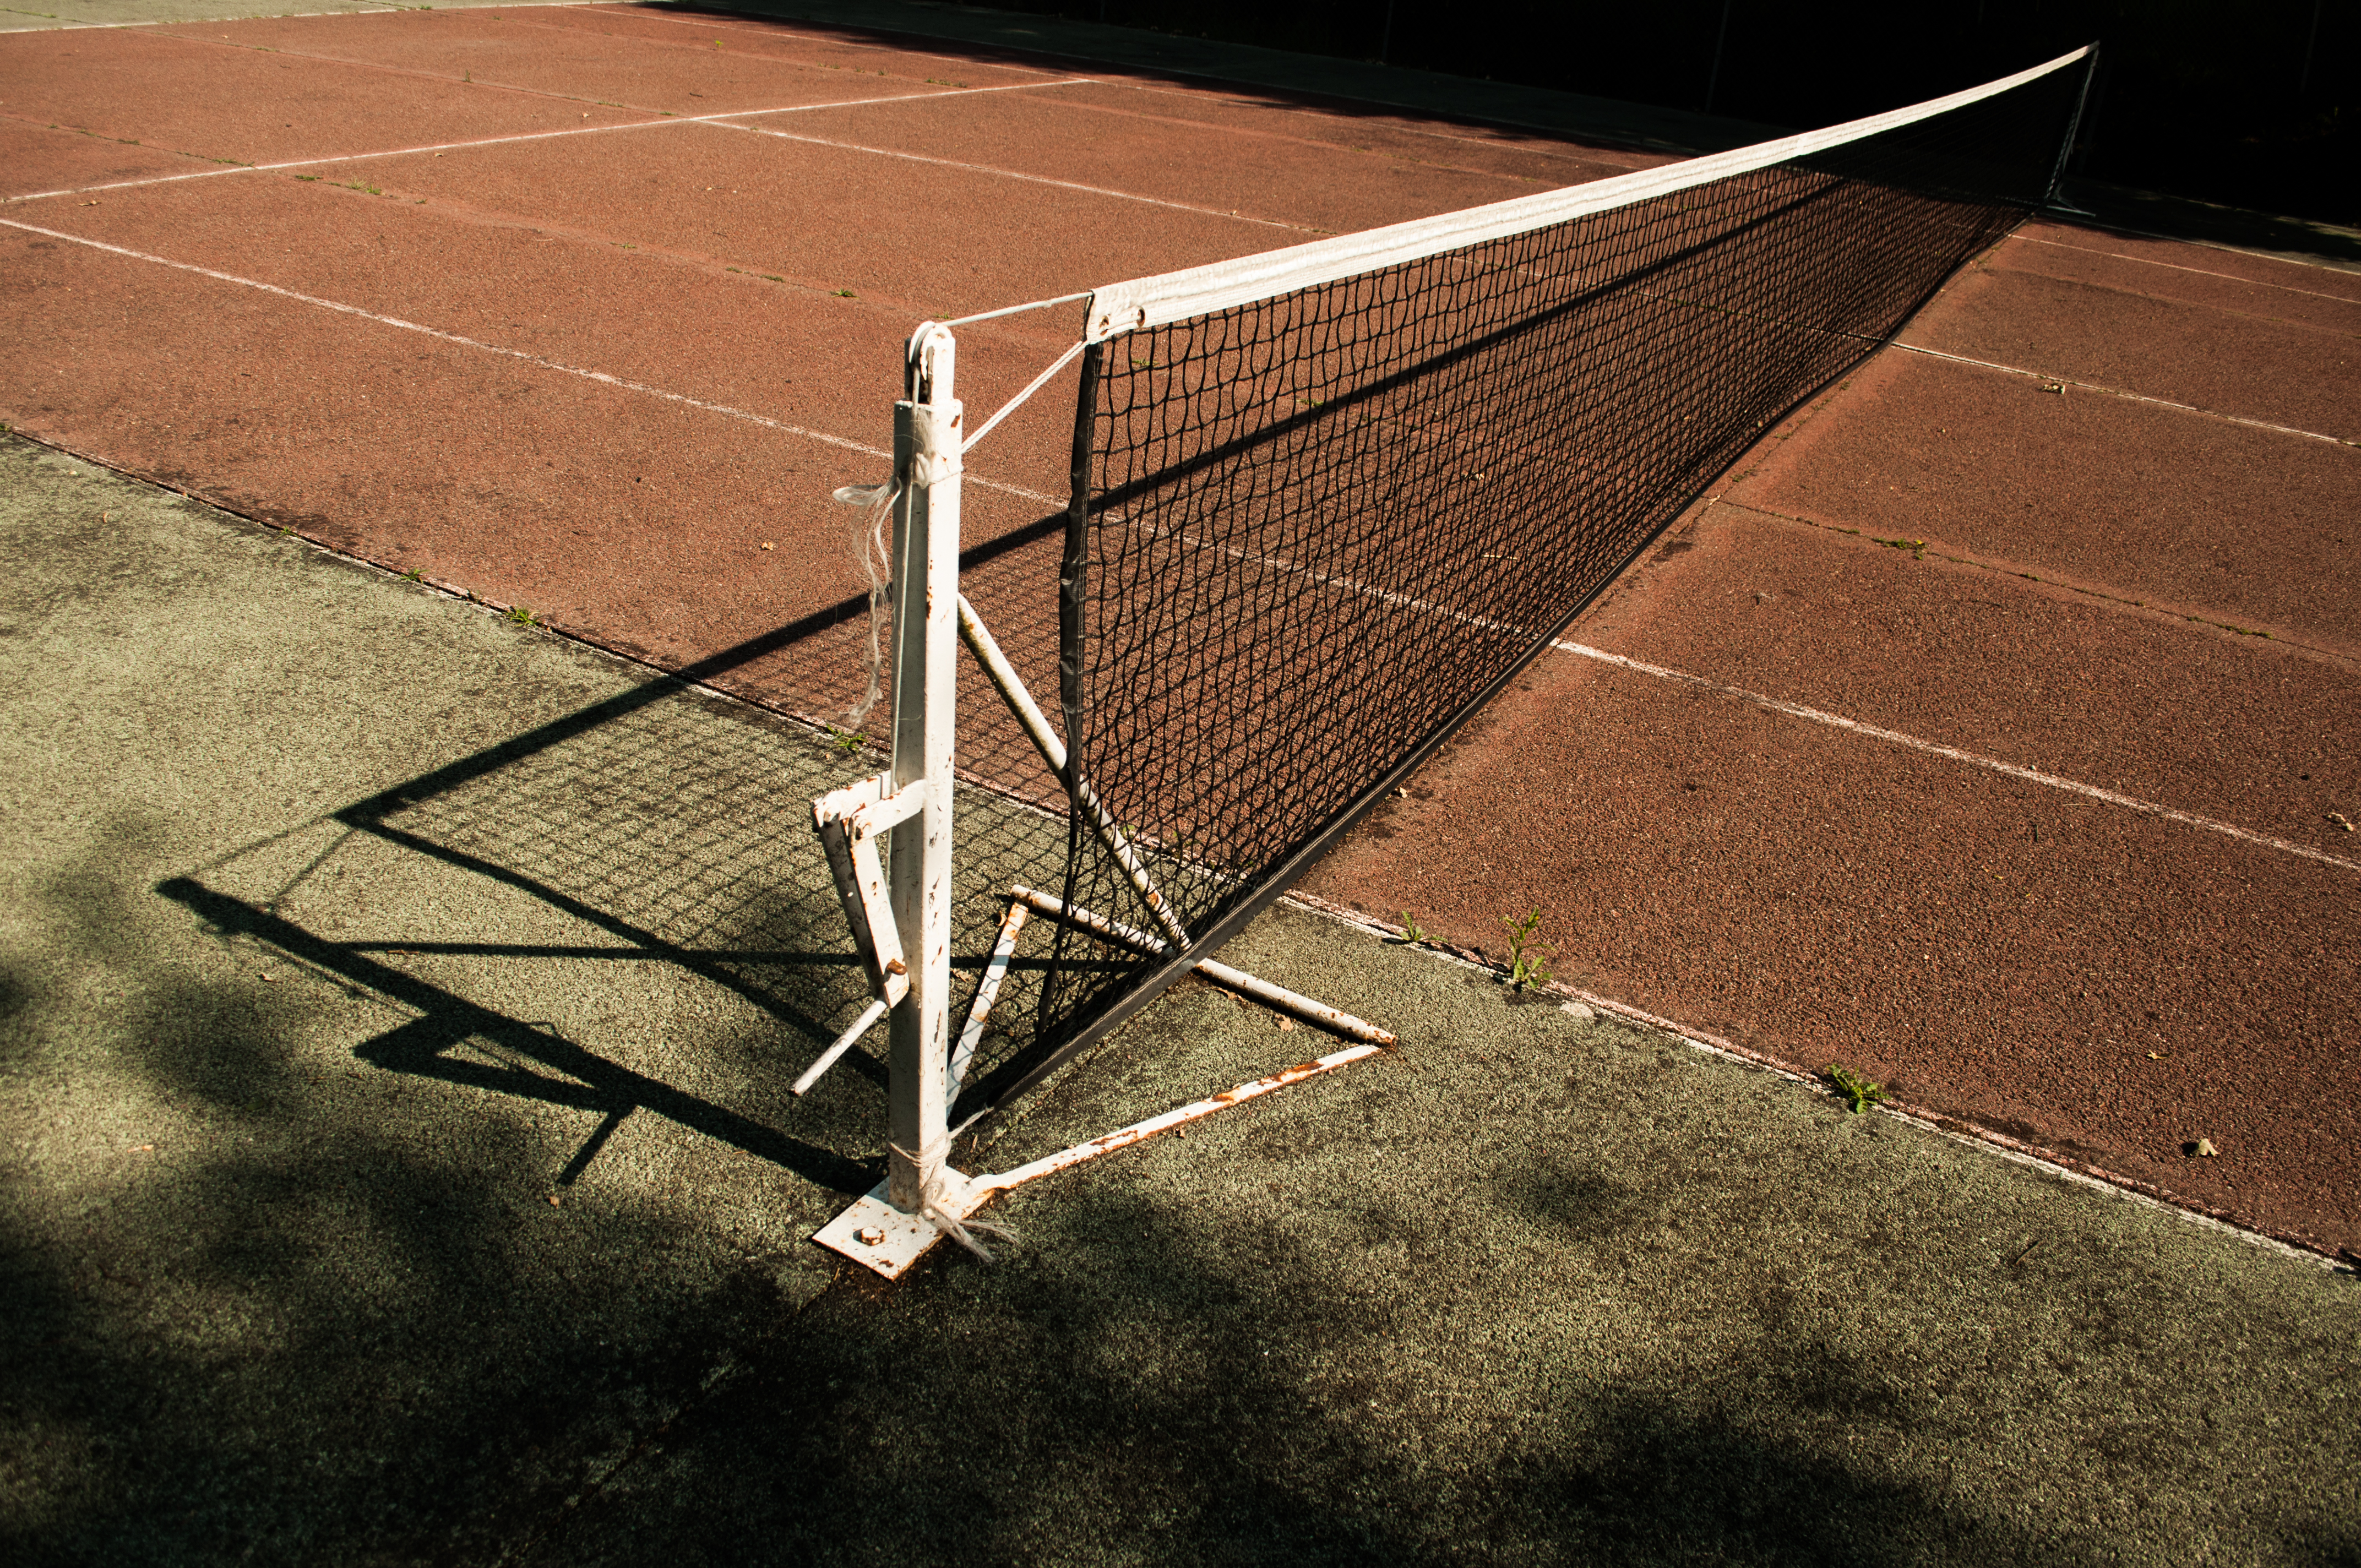
wing, structure, sport, old, line, fitness, stadium, baseball field, tennis court, outdoors, tennis, net, court, shape, padel, sport venue